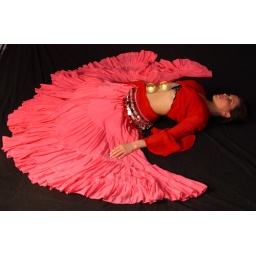
Brandy in pink and red